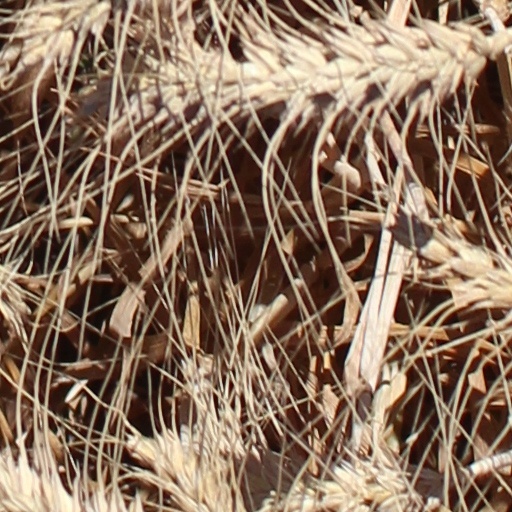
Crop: wheat